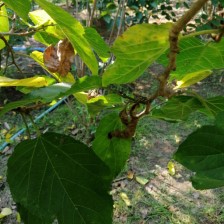
Variety: WhiteKing